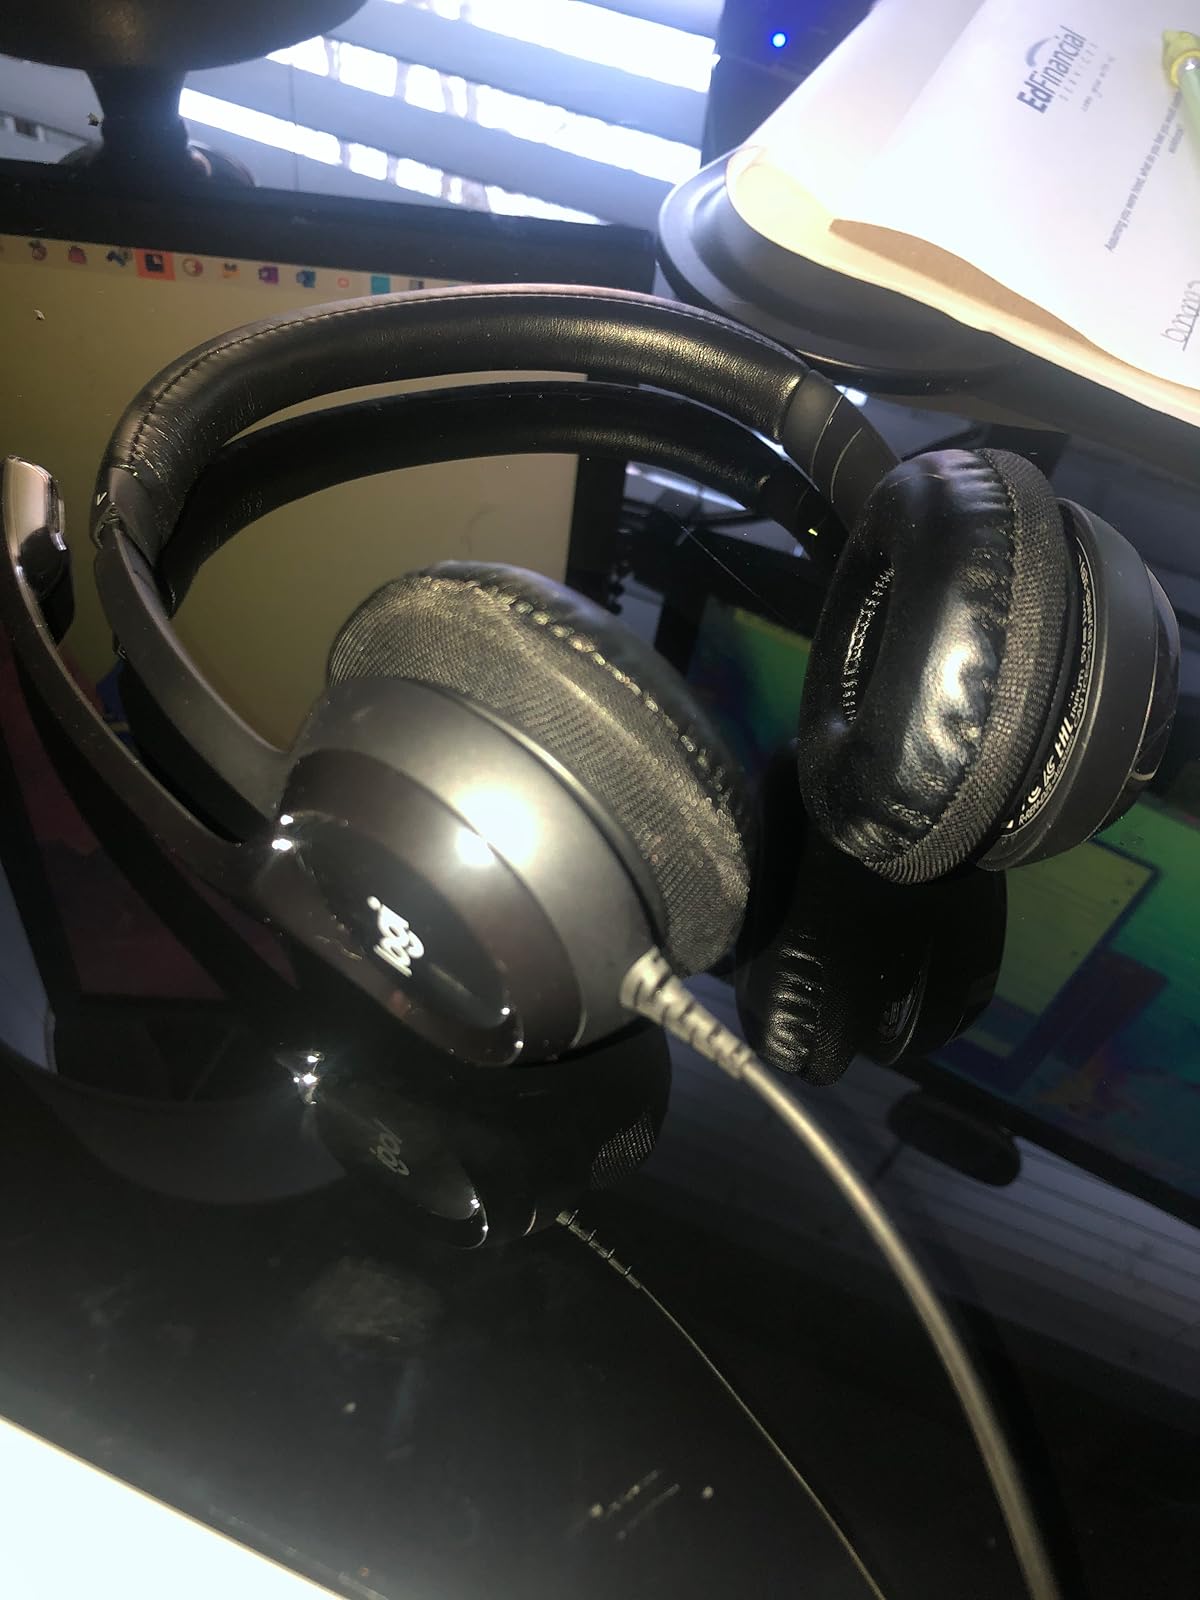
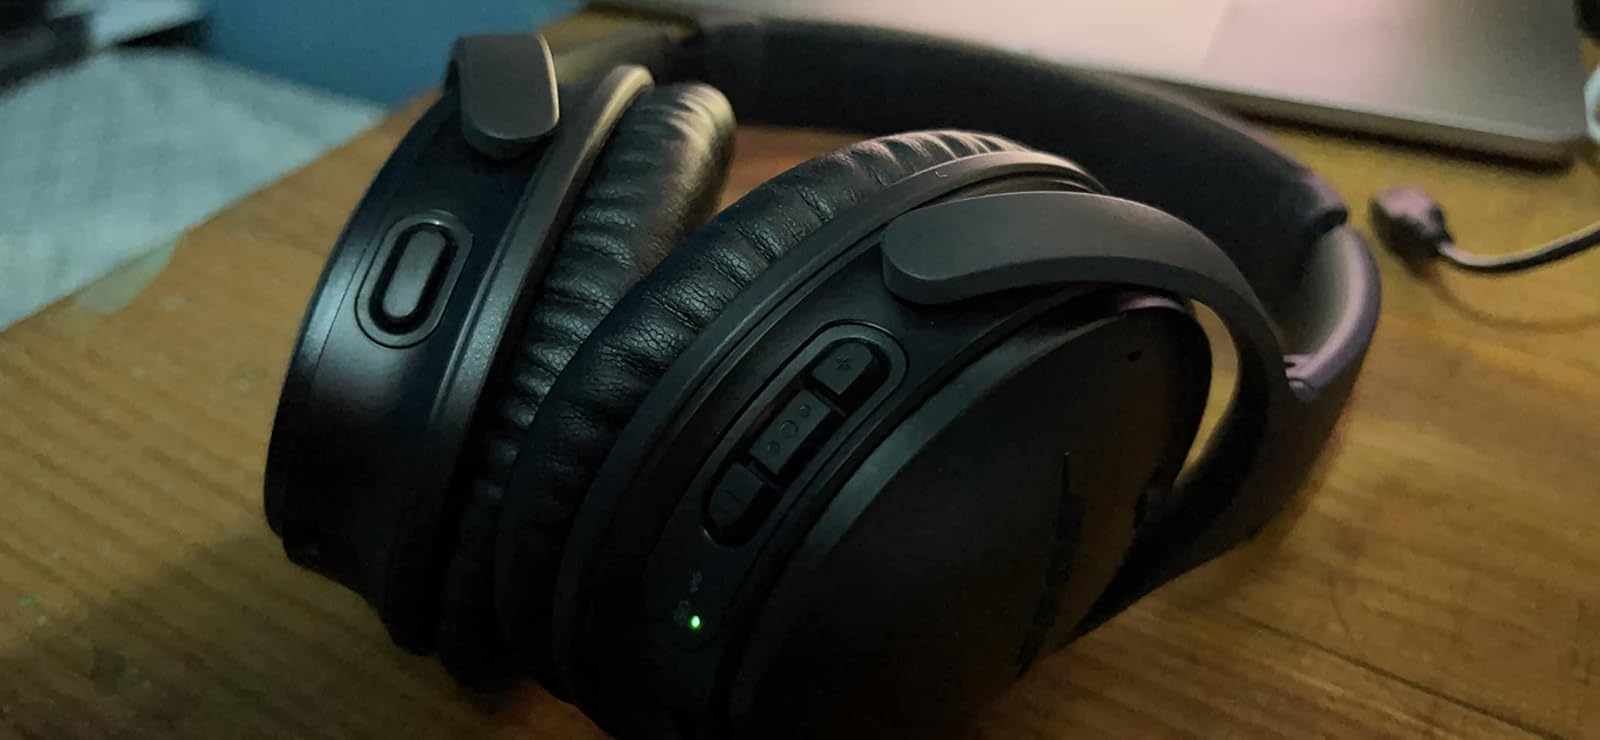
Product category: headphones
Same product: no